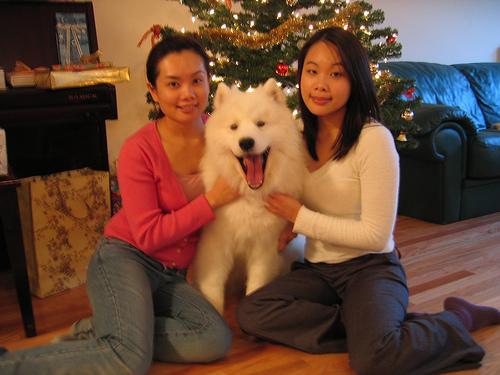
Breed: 2192-n000088-Samoyed